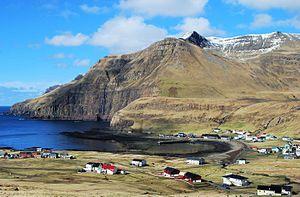
Fámjin est une commune des îles Féroé située sur la côte ouest de l'île de Suðuroy. En février 2005, elle compte 113 habitants.